Lynda Benglis

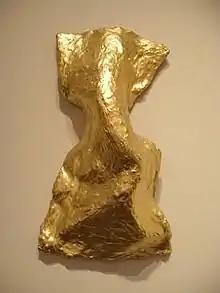
"Vittorio" (1979) at the National Gallery of Art in 2009

Benglis's latex and polyurethane pours of the late 1960s and 1970s marked her entry into the New York art world. At the same time, she was also working on "small encaustic relief paintings".